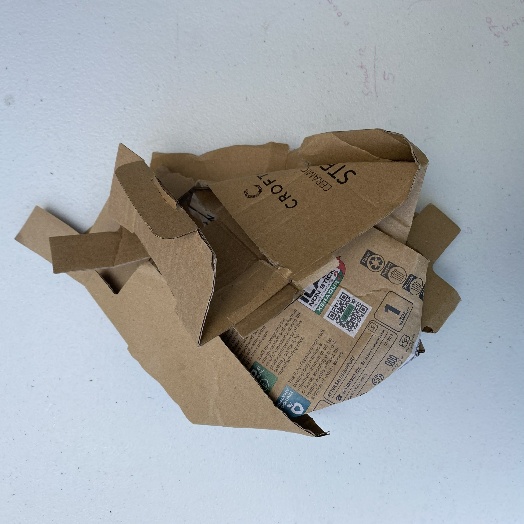
Label: Cardboard